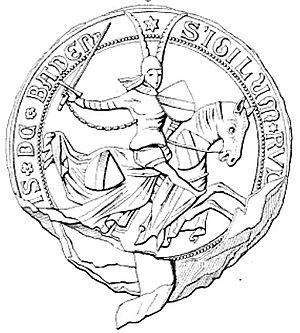
Rodolphe VI de Bade, décédé le 21 mars 1372. Il fut margrave de Bade et comte d'Eberstein de 1353 à 1372.